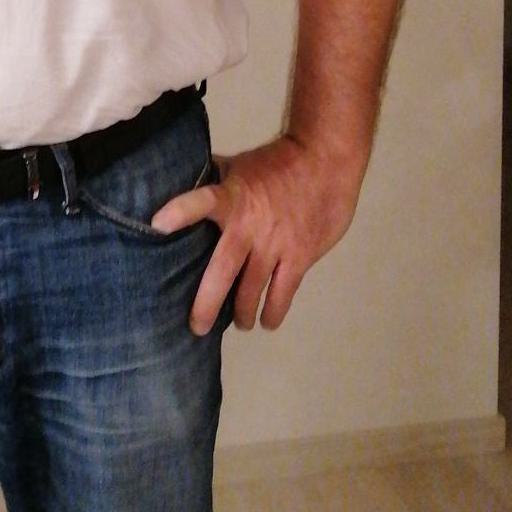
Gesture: no_gesture